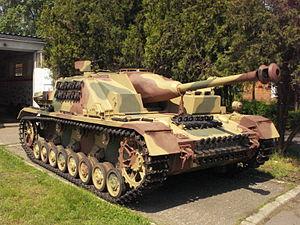
Le Sturmgeschütz IV ou StuG IV était un canon d’assaut utilisé par la Wehrmacht au cours de la Seconde Guerre mondiale